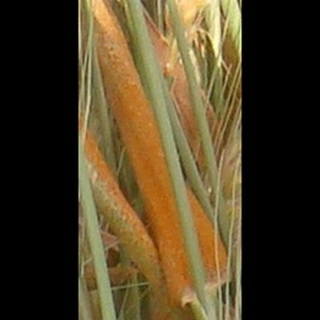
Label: wheat_brown_rust